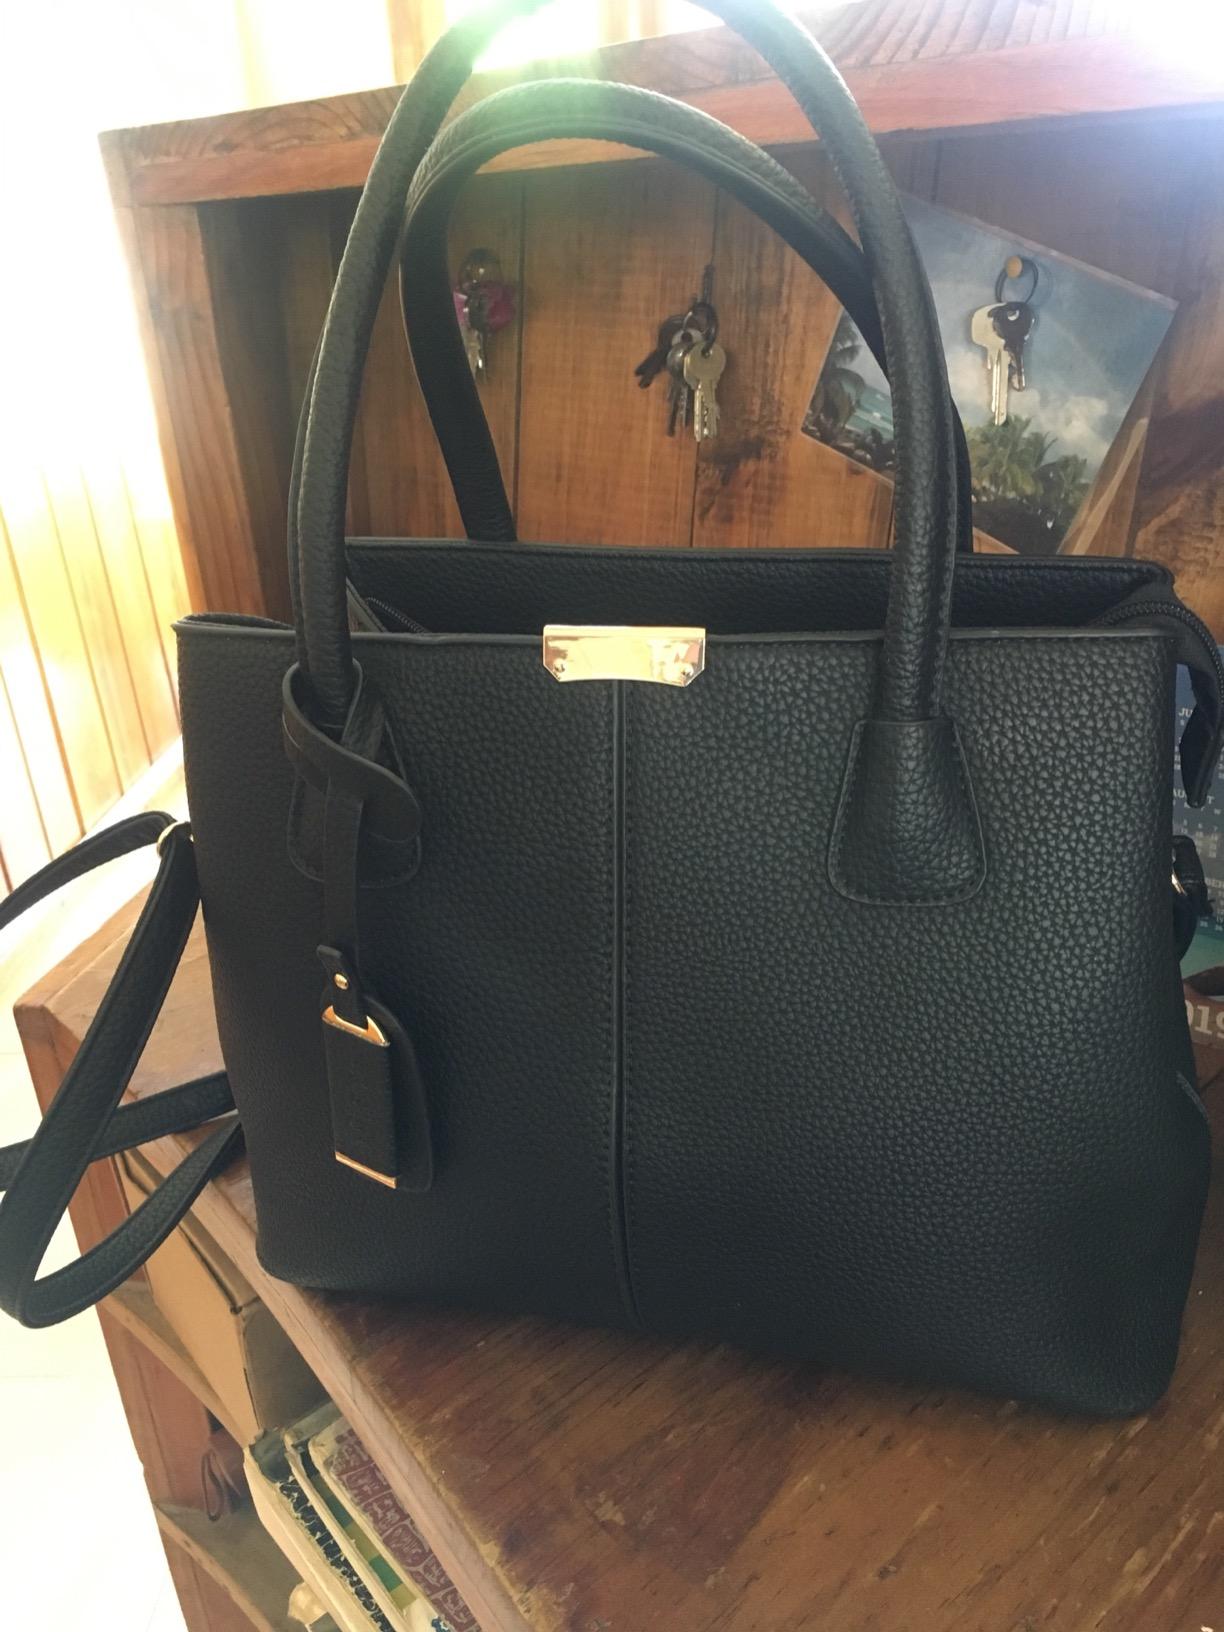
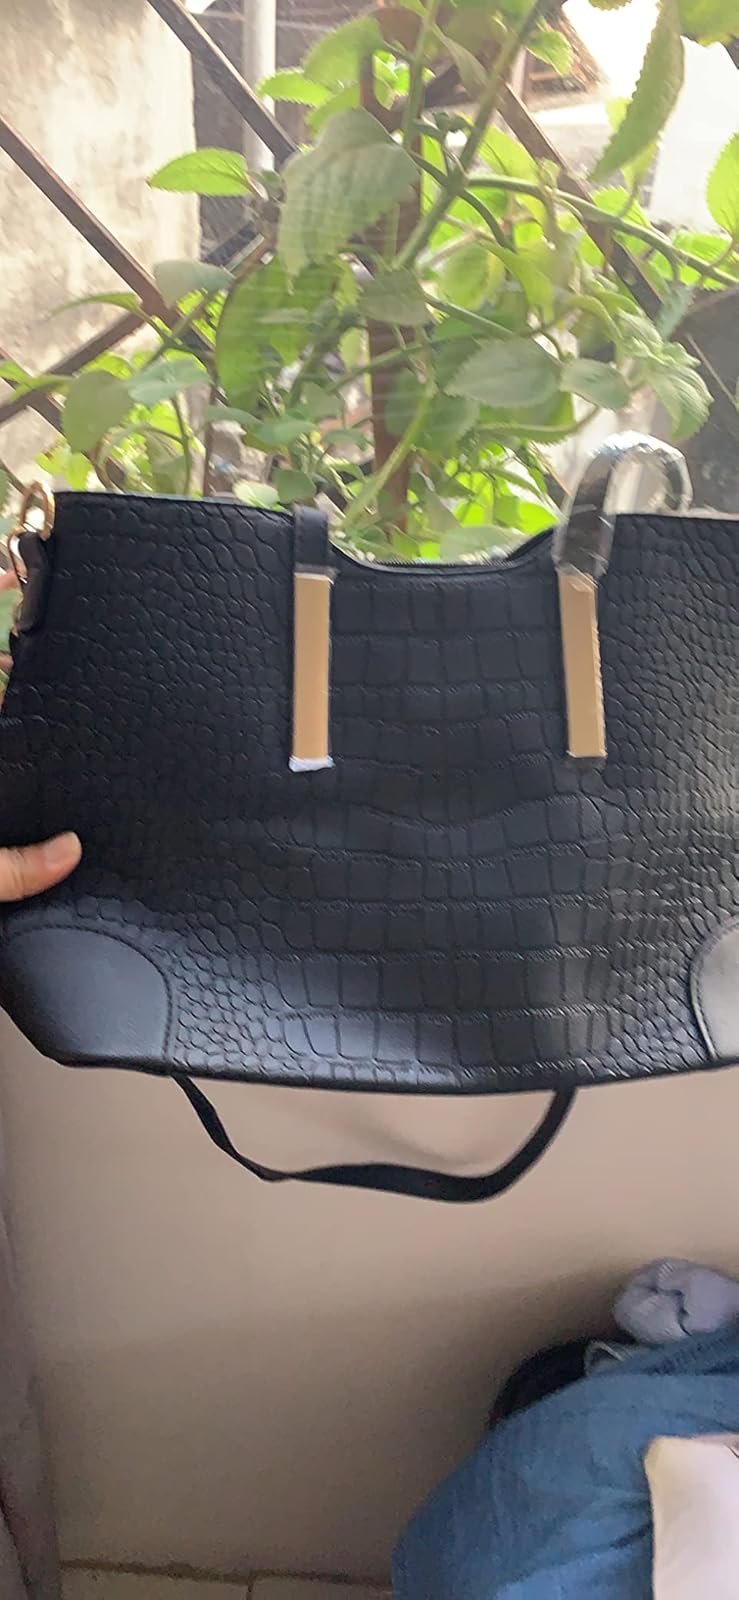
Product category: accessories_handbag
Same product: no